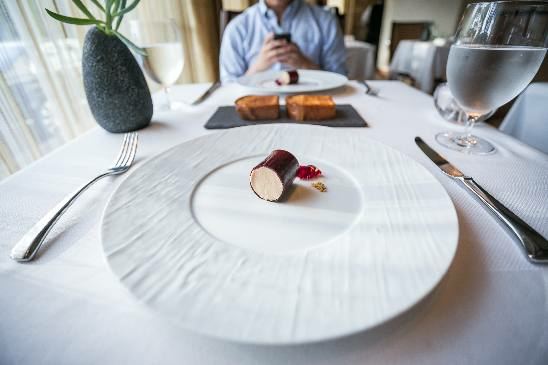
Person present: Yes